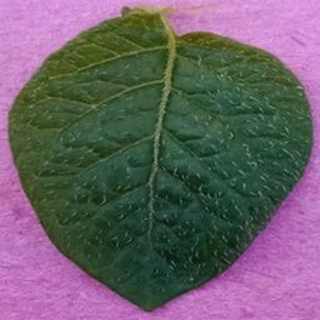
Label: healthy_potato